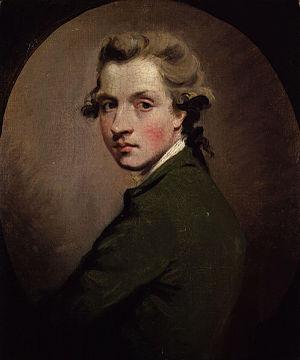
William Doughty, né à York vers 1757 et mort vers 1782, est un graveur et un peintre anglais.